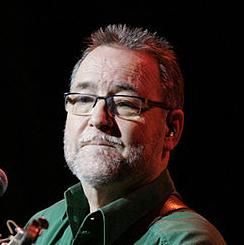
Age: 66